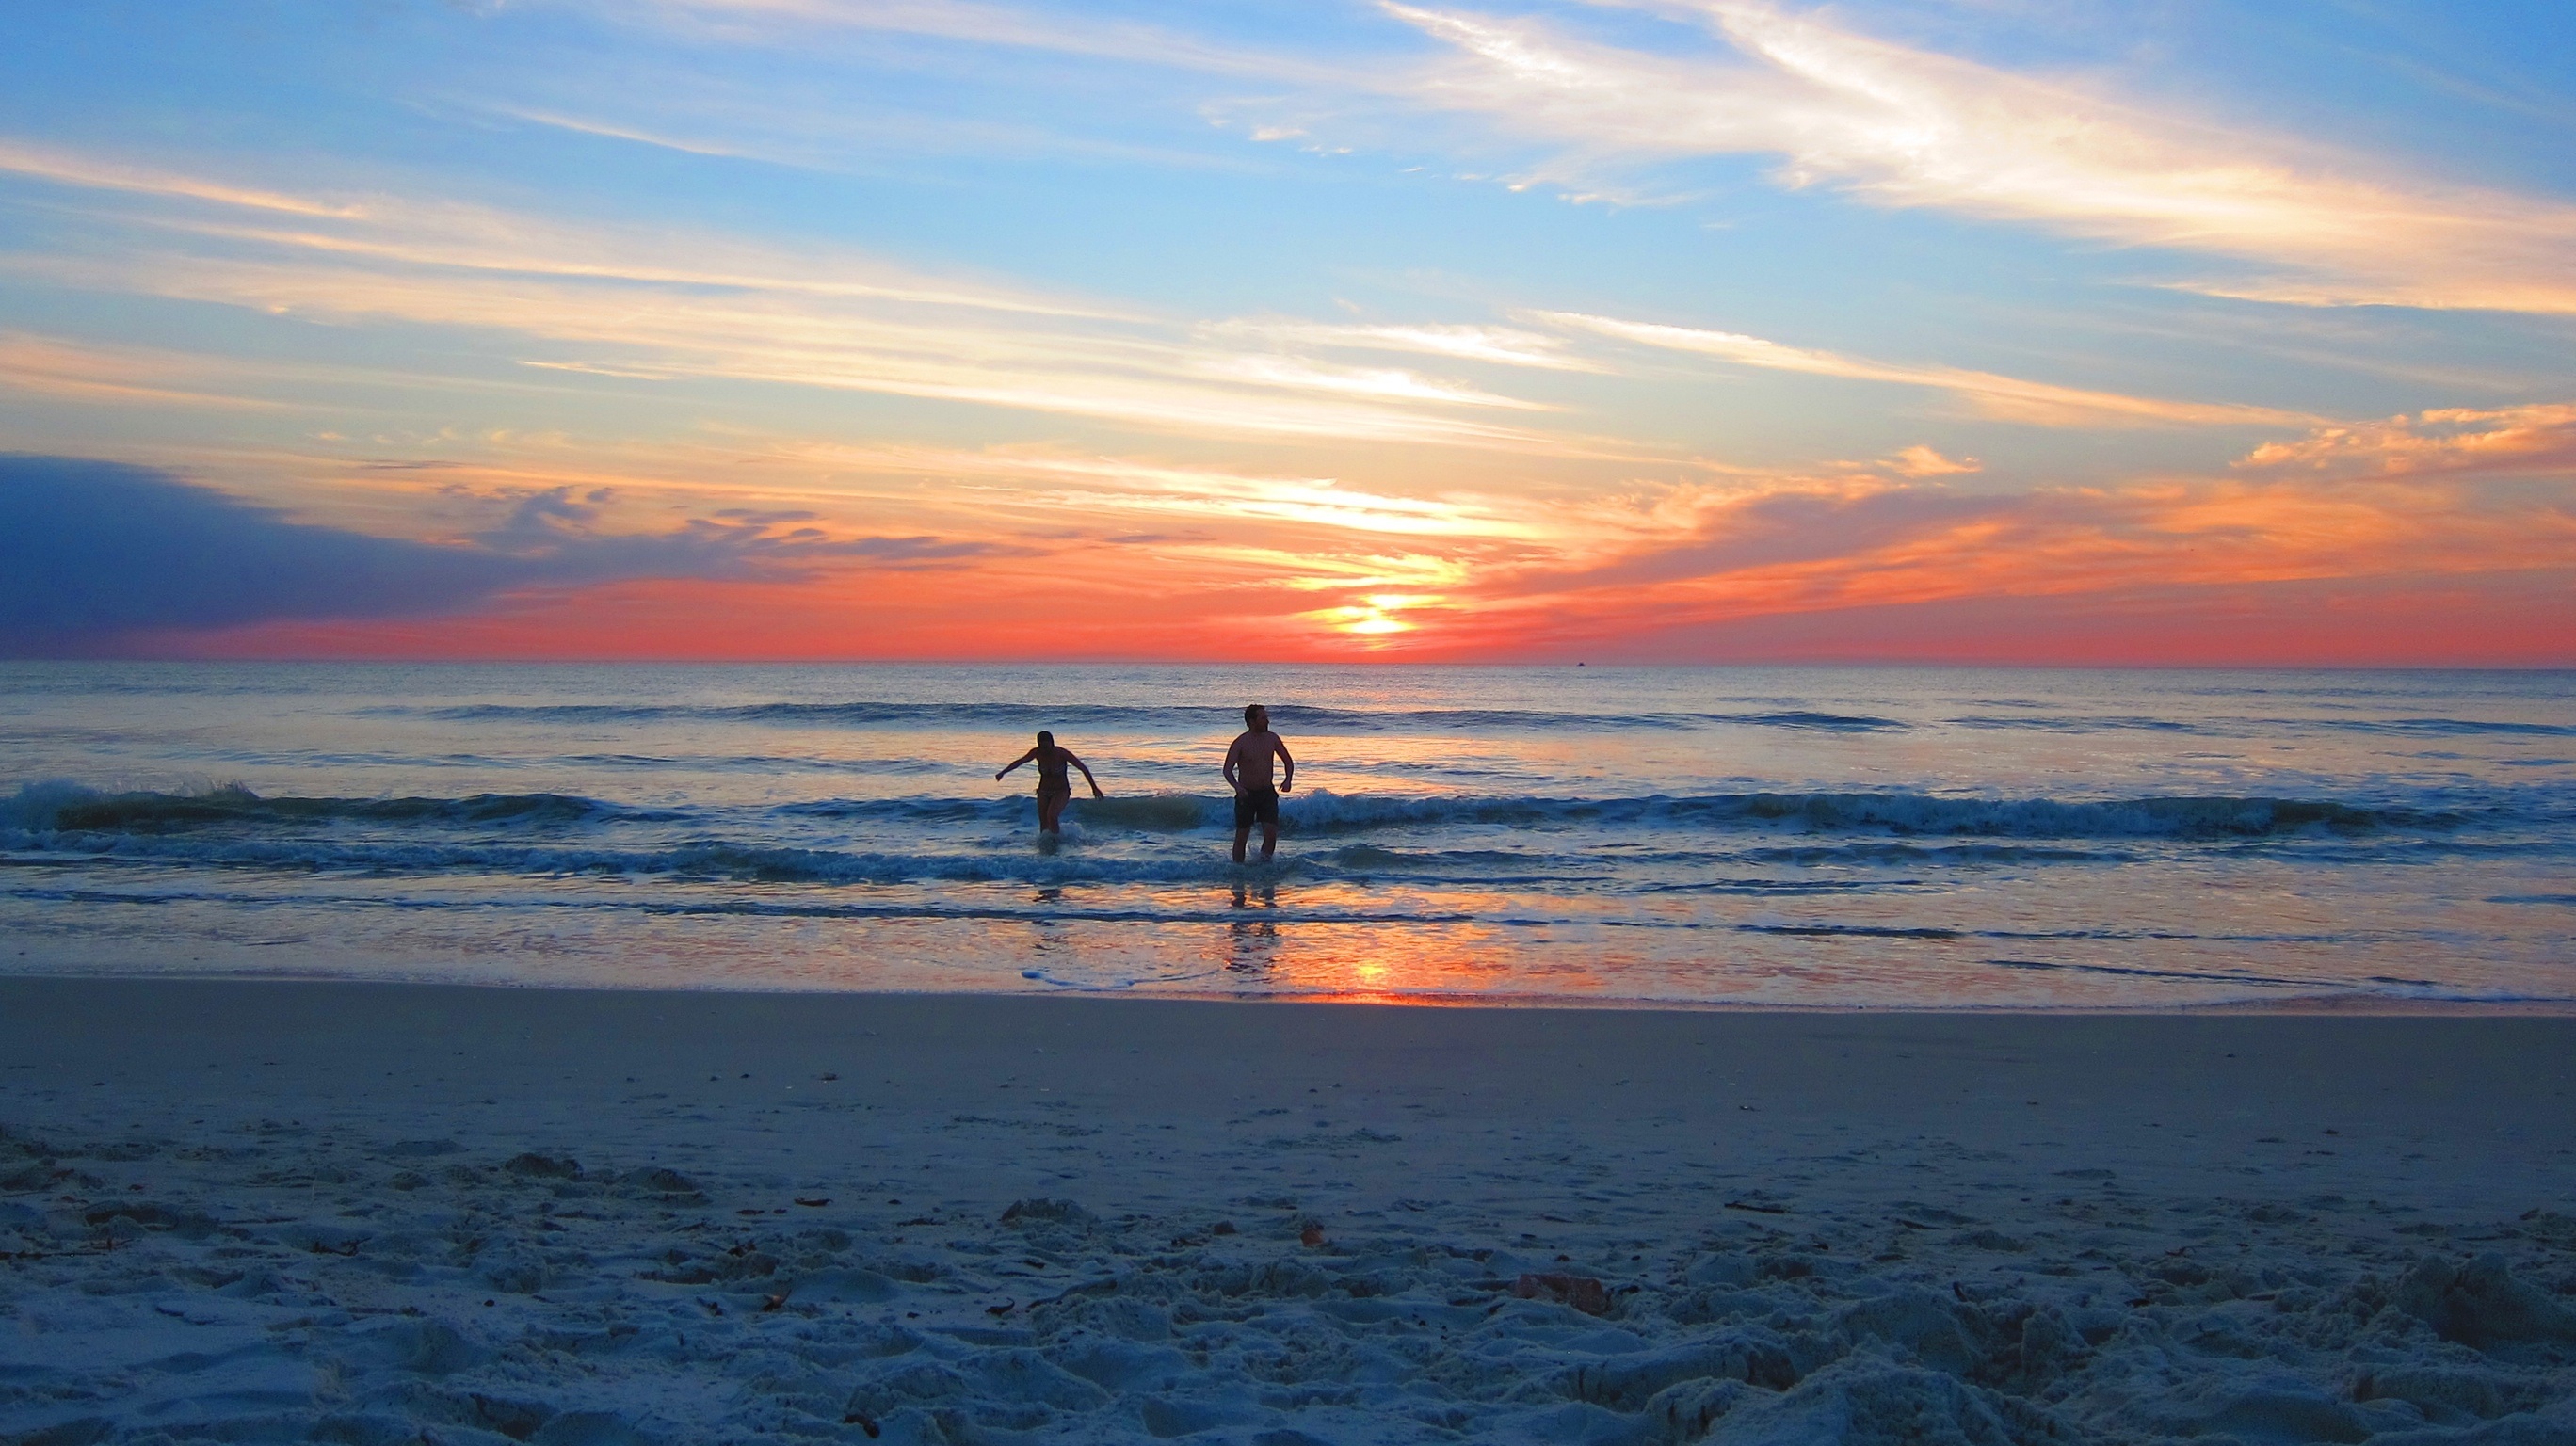
beach, sea, coast, sand, ocean, horizon, sunrise, sunset, morning, shore, wave, dawn, dusk, evening, afterglow, wind wave